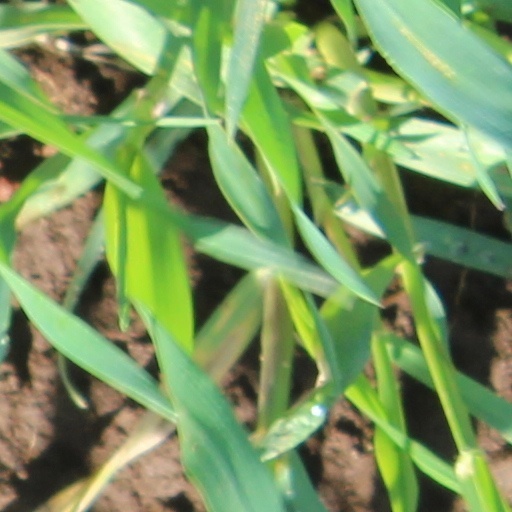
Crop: wheat